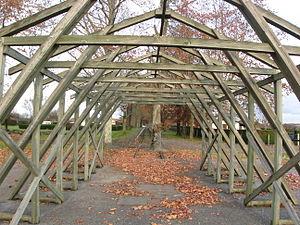
Barraquement reconstitué au camp de Gurs (Pyrénées-Atlantiques) (Pyrénées).
Gurs est une commune française, située exactement au centre du département des Pyrénées-Atlantiques en région Nouvelle-Aquitaine.